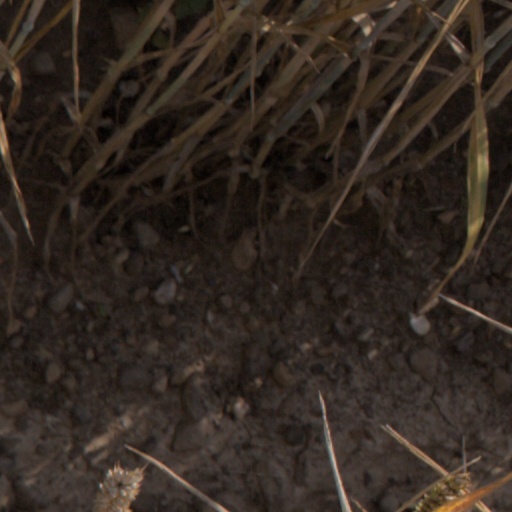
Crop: wheat